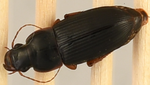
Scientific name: Harpalus pensylvanicus
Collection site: Konza Prairie Agroecosystem NEON (KONA), plot KONA_001